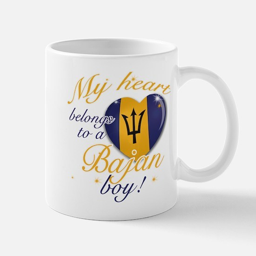
my heart belongs to a boy mug